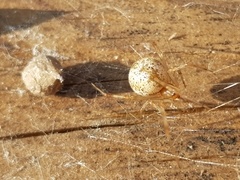
Species: Parasteatoda_tepidariorum